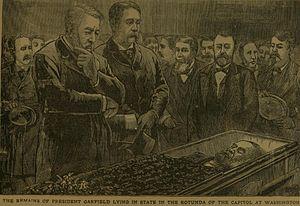
L’assassinat de James A. Garfield, 20ᵉ président des États-Unis, se produit le 2 juillet 1881 à Washington, D.C.. C'est à la gare de la Sixième rue, à neuf heures et demie du matin que Charles J. Guiteau tire sur James Abram Garfield, moins de quatre mois après le début de son mandat. Garfield meurt onze semaines plus tard, des suites de ses blessures et de soins médicaux inadaptés, le 19 septembre 1881.